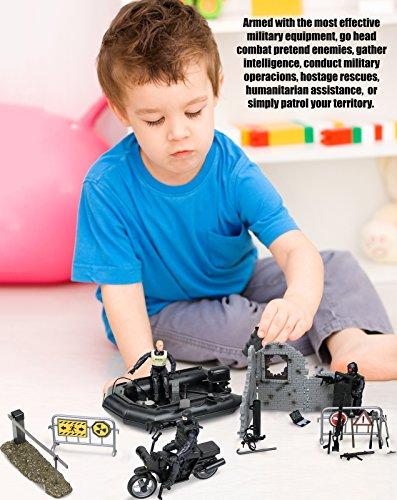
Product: Click N’ Play Military Police Elite SWAT Patrol Team 32 Piece Play Set with Accessories
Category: Toys & Games | Toy Figures & Playsets | Playsets & Vehicles | Playsets
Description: COLLECT THEM ALL Also available from Click N’ Play; military army base, command center, military navy dinghy boats, combat, and rescue helicopters, army tank, military action figure sets, military vehicles, and more.
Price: $18.79
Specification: ProductDimensions:11.2x7.2x2.2inches|ItemWeight:15.2ounces|ShippingWeight:15.2ounces(Viewshippingratesandpolicies)|ASIN:B0763T77MW|Itemmodelnumber:CNP1333|Manufacturerrecommendedage:36months-10years